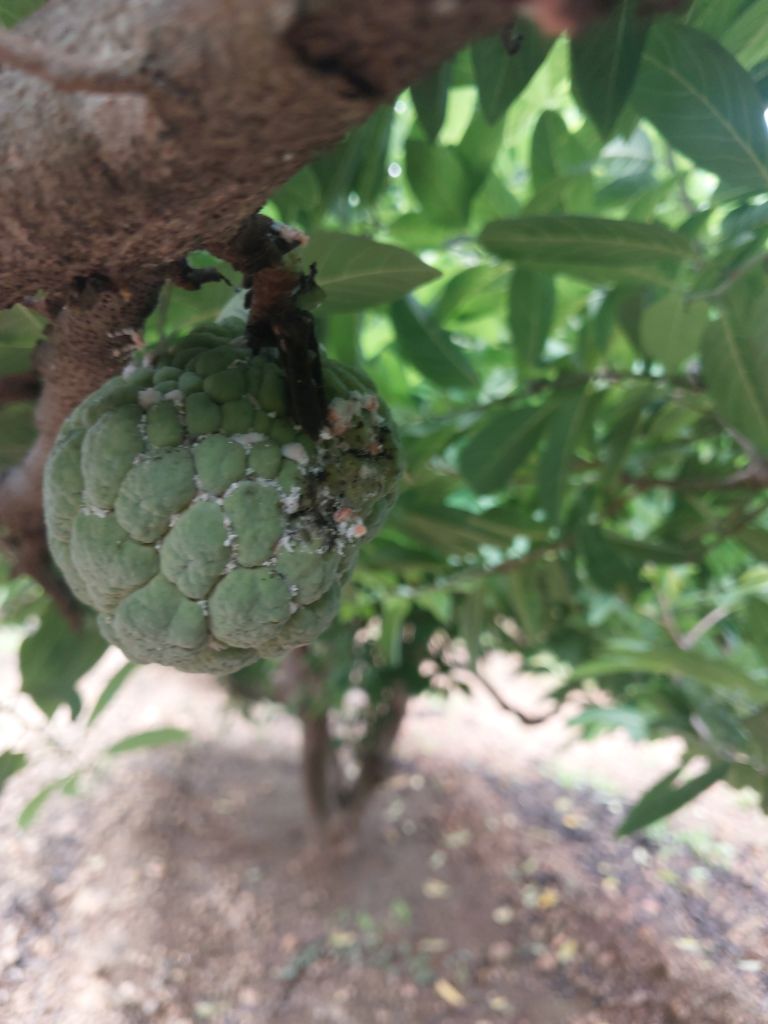
Disease label: Mealy Bug